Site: brandenburg
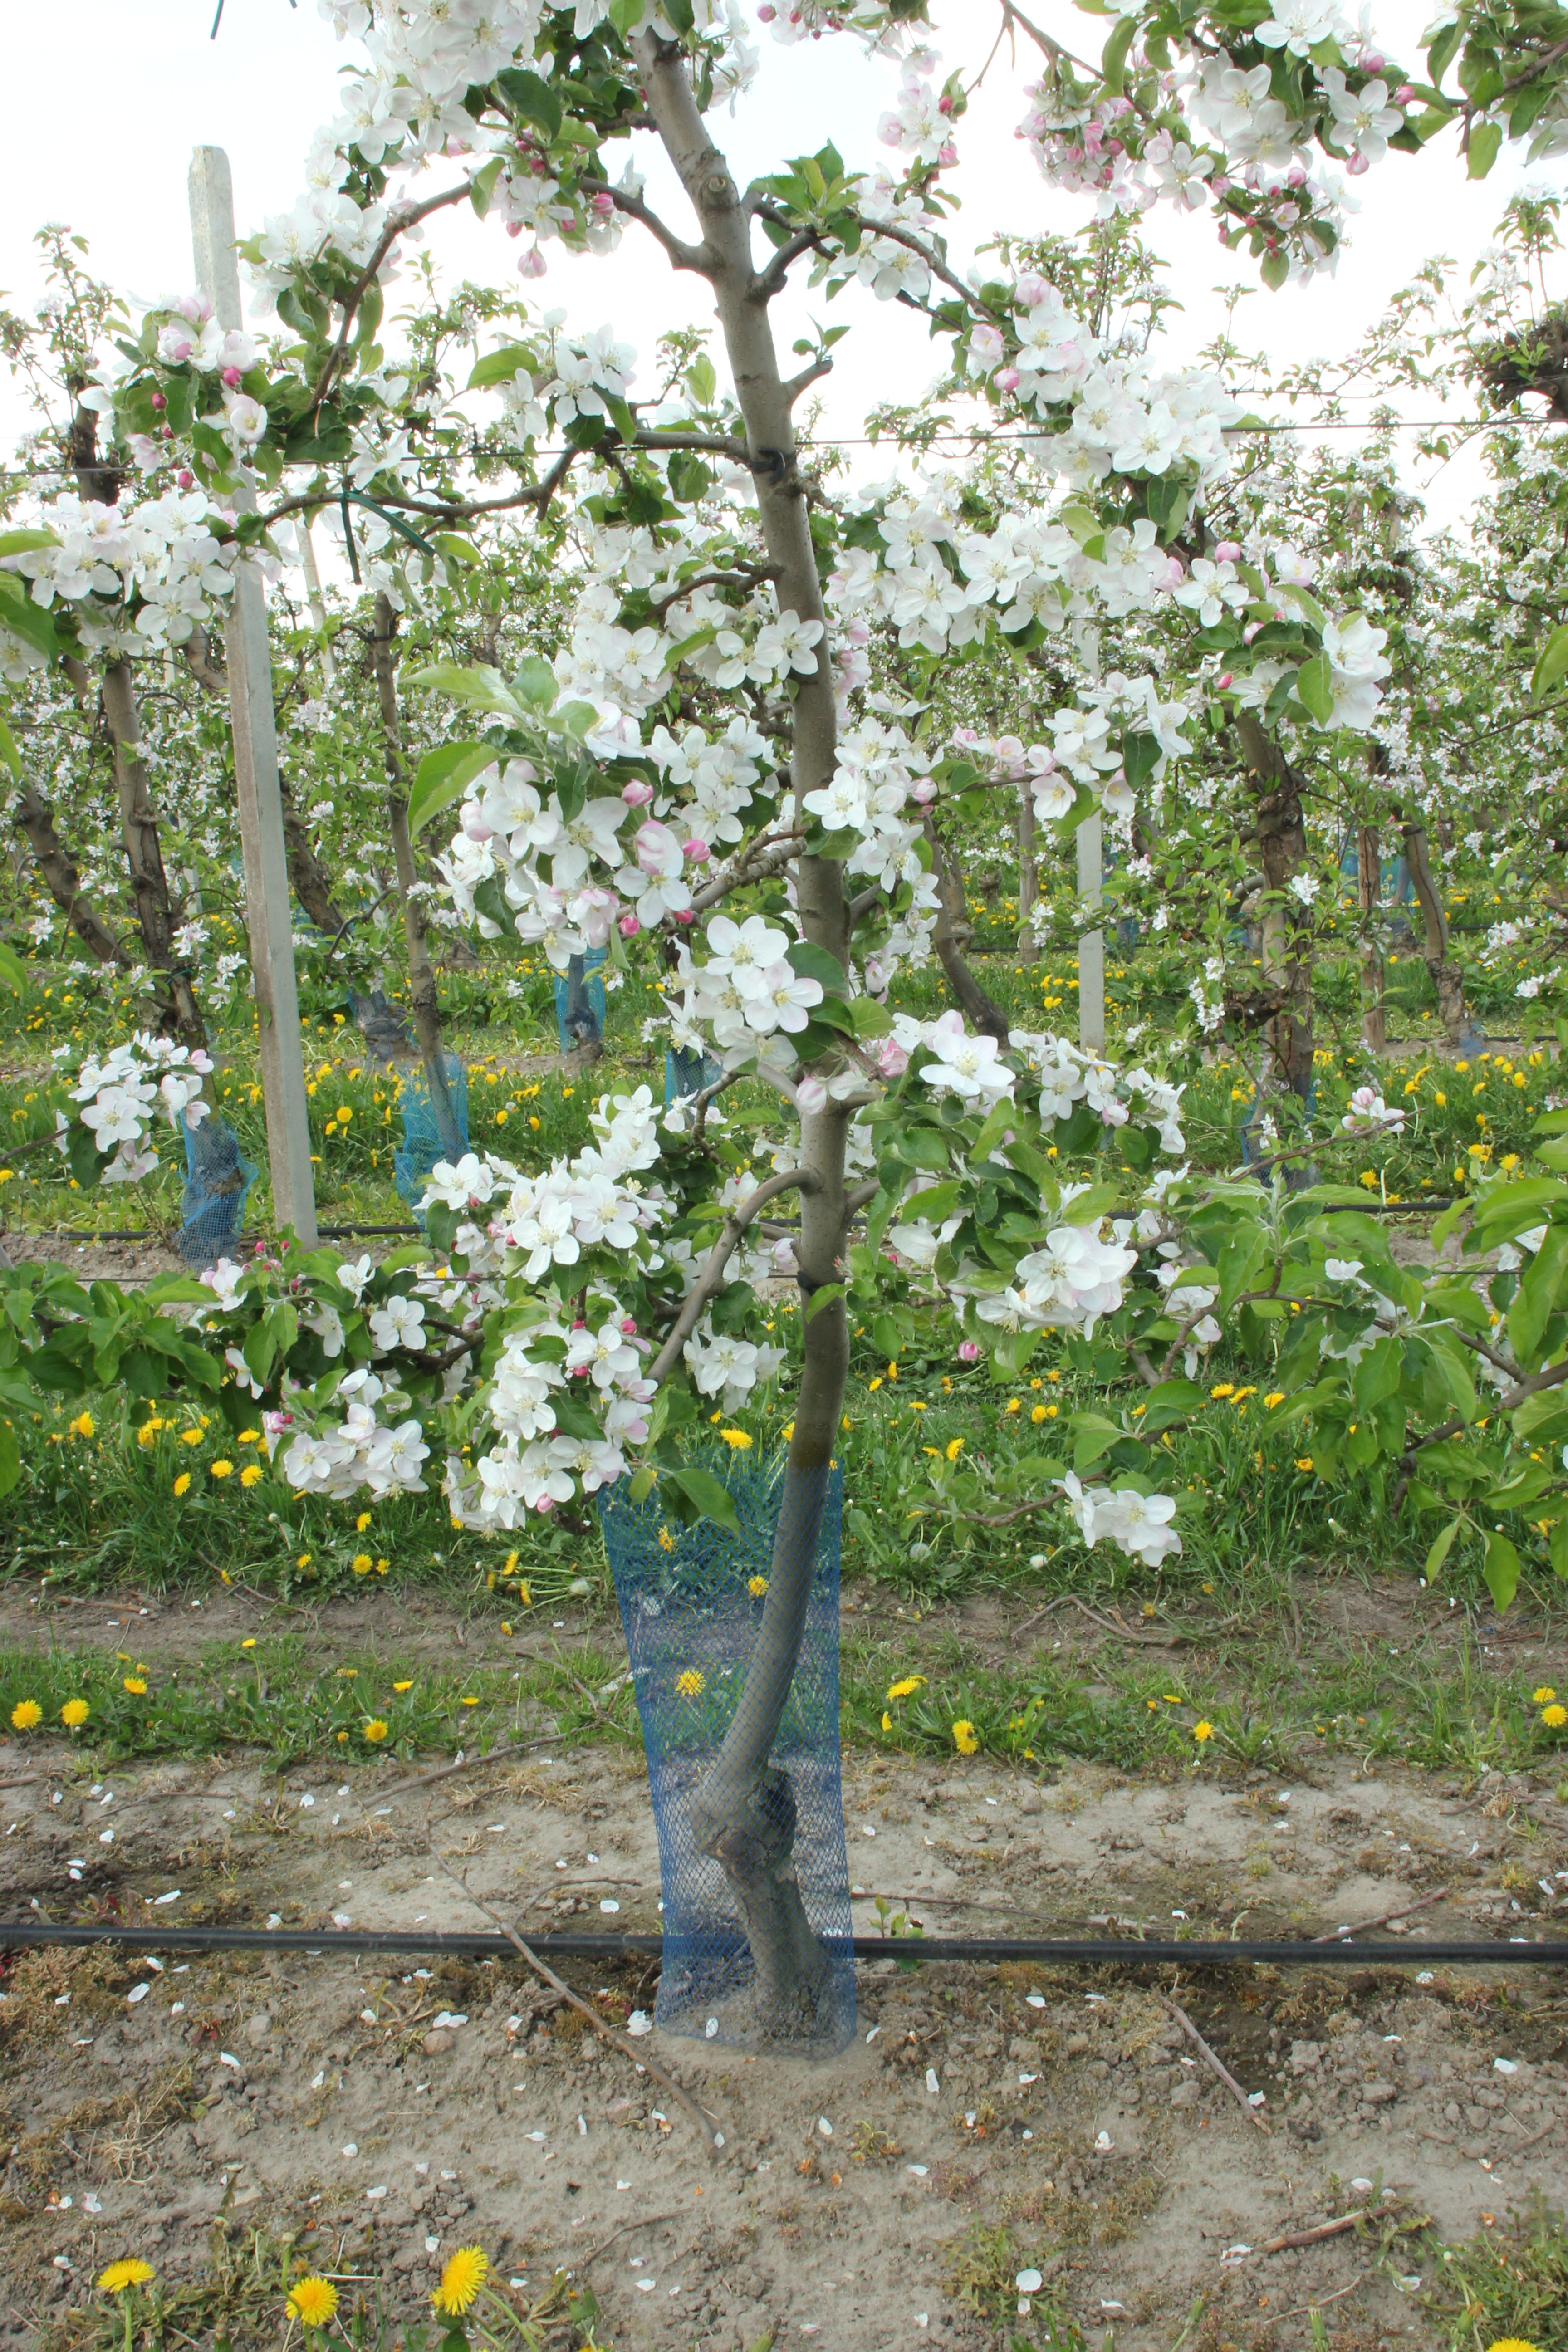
Growth stage (BBCH 65): Flowering